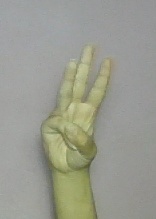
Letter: thaa